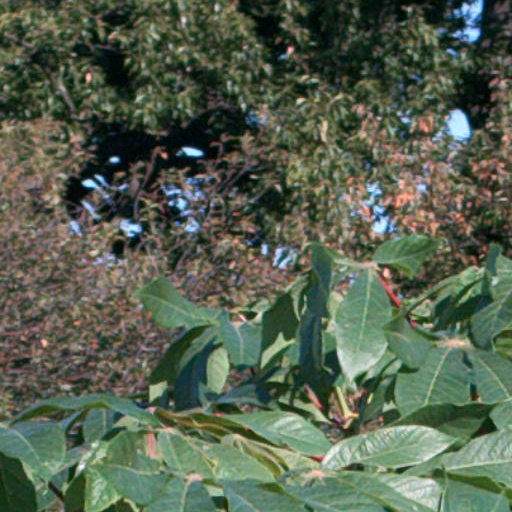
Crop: cassava